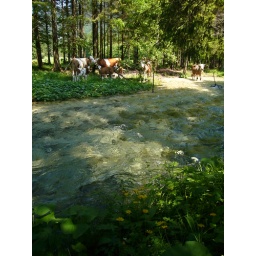
From the road I heard cow bells ringing... turns out the cows were cooling off in the river through the woods.